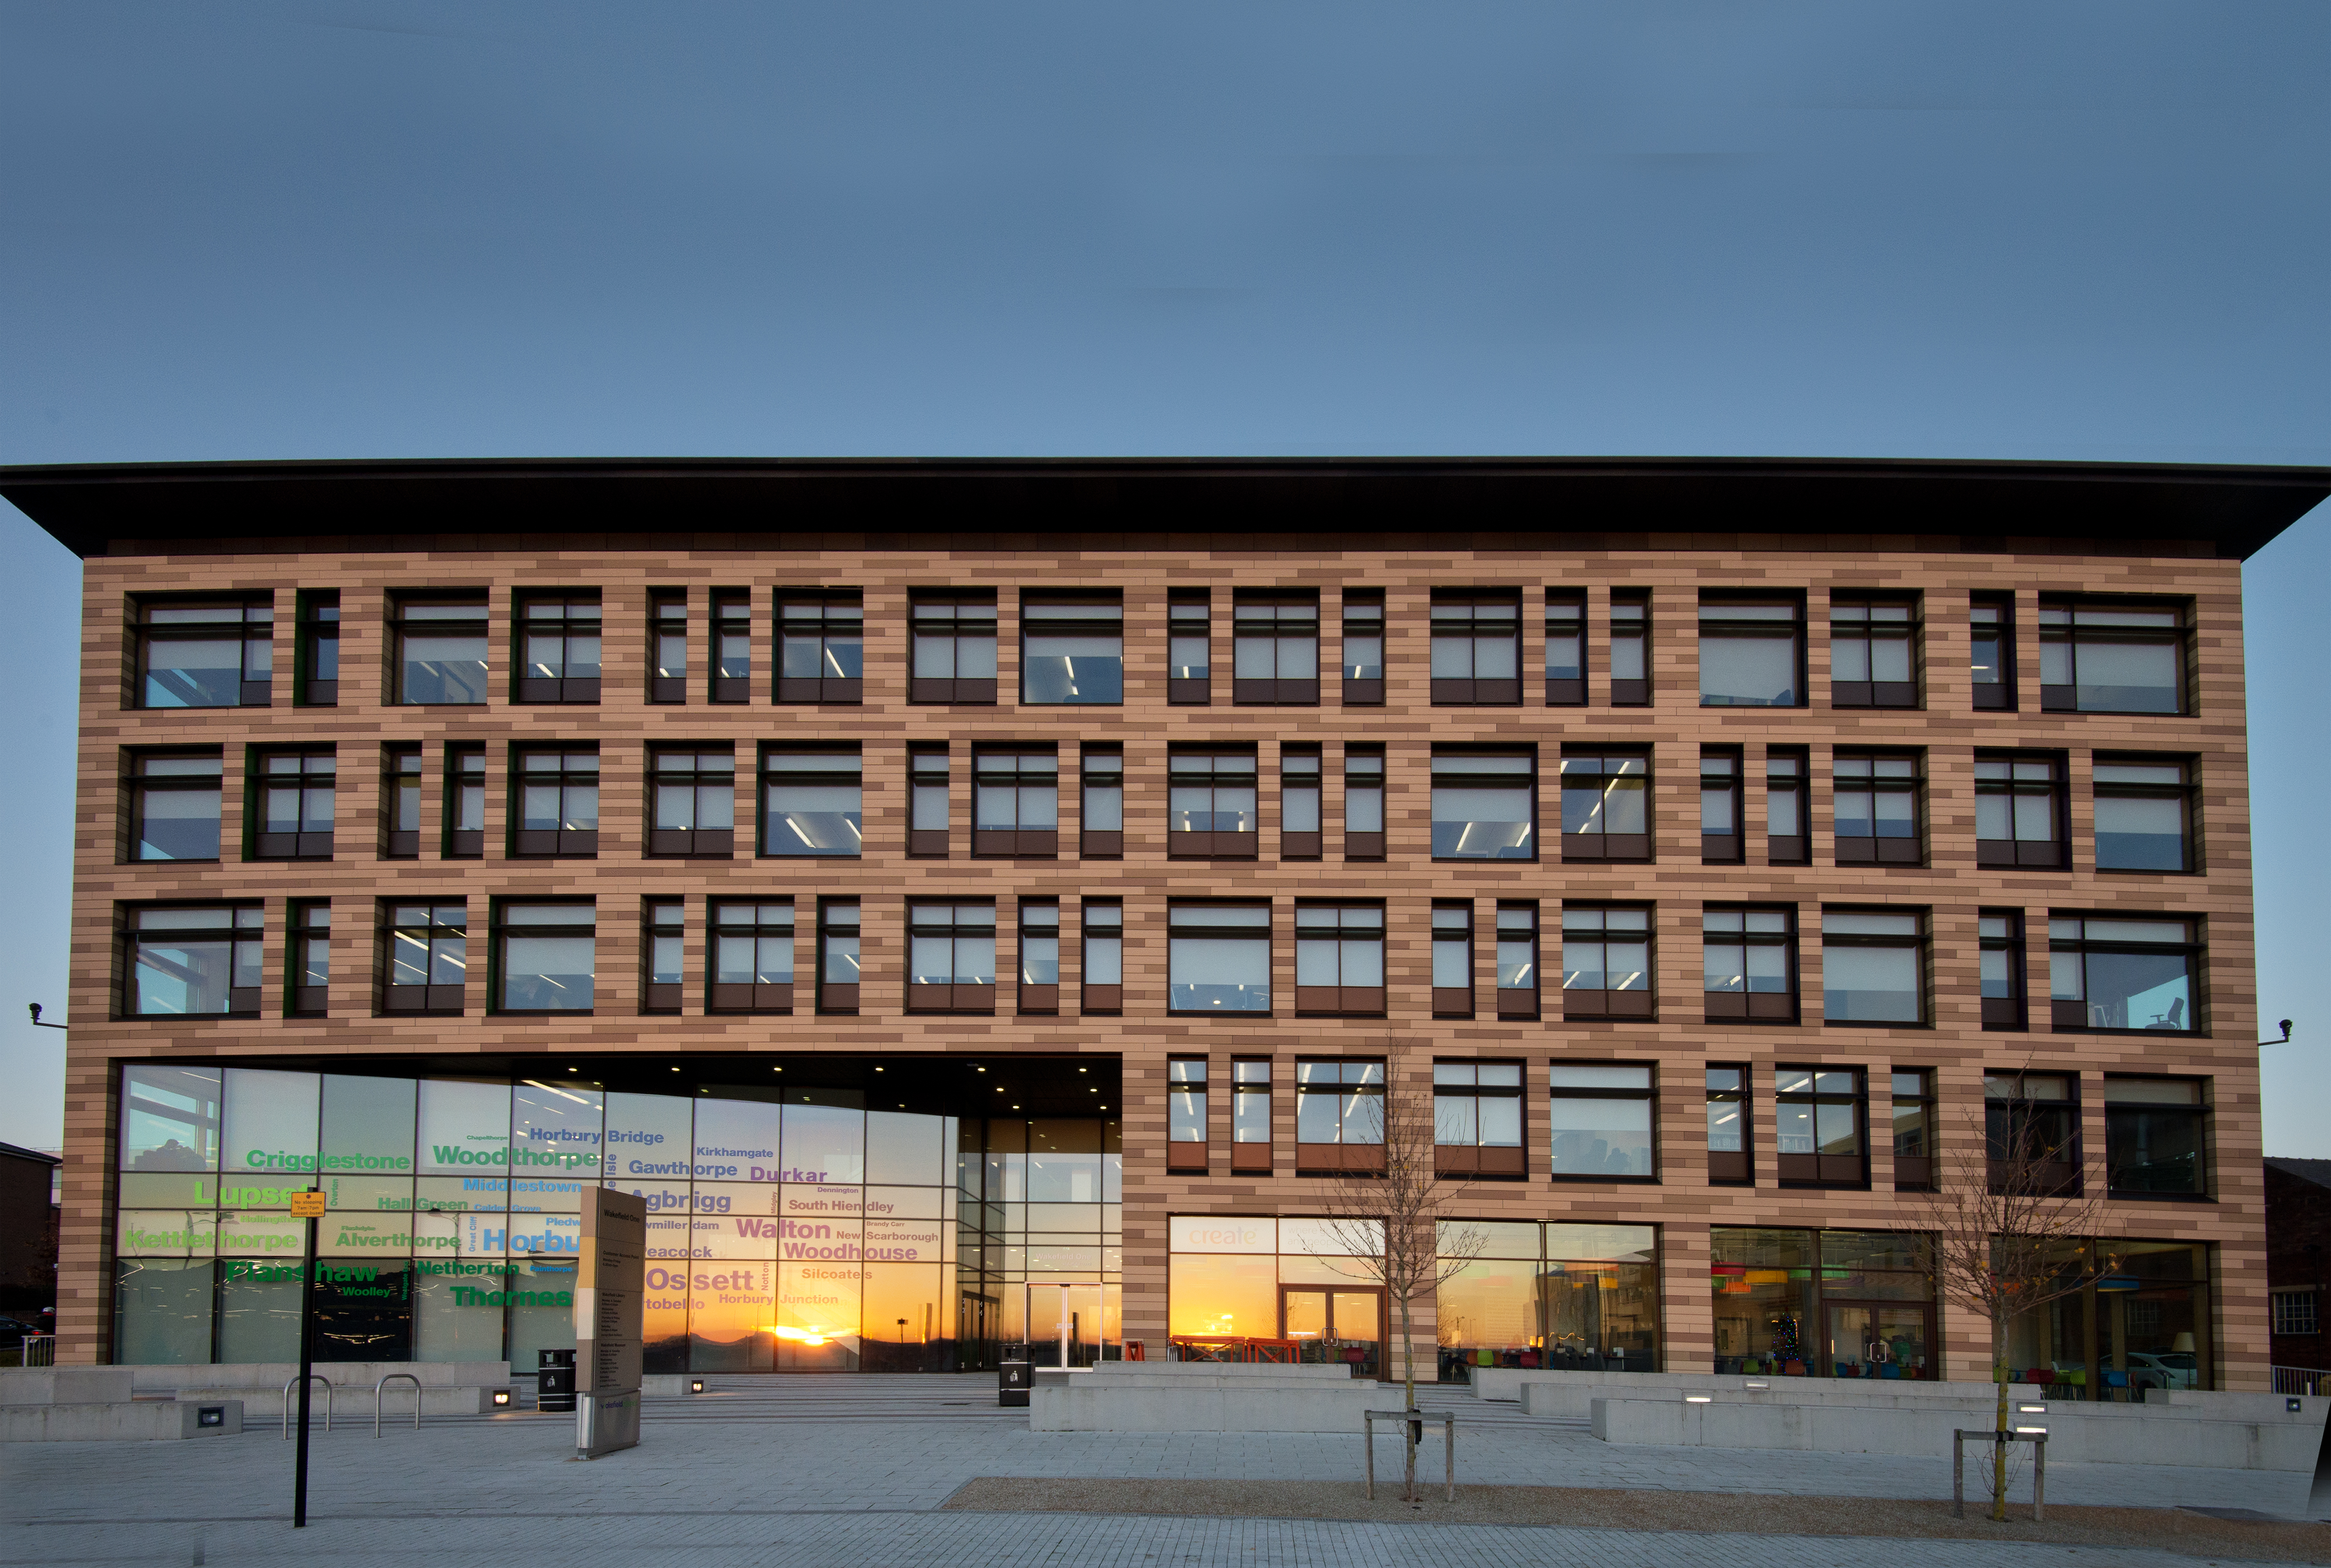
cold, architecture, sky, sunset, warm, building, city, stone, downtown, orange, reflection, museum, plaza, facade, blue, nikon, brick, modern, concrete, tower block, uk, yorkshire, new, school, northern, wakefield, nikkor, brickwork, commercial building, headquarters, g, modernist, real estate, public library, wakefieldone, brutalist architecture, corporate headquarters